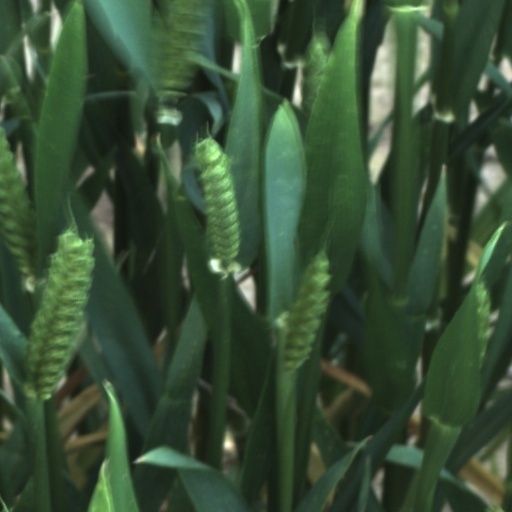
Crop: wheat